Bernhard Pez

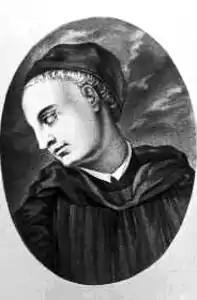
Bernhard Pez

Bernhard Pez (22 February 1683, at Ybbs near Melk – 27 March 1735, at Melk, Lower Austria) was an Austrian Benedictine historian and librarian.